Carmelites

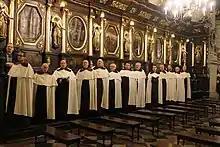
Carmelites of the ancient observance in choir (2020)

After the rise of Protestantism and the devastation of the French Wars of Religion, a spirit of reform renewed 16th–17th century France, as well as the Carmelite Order in France. In the late 16th century, Pierre Behourt began an effort to restore the state of the Province of Touraine, which was continued by the practical reforms of Philip Thibault. The Provincial Chapter of 1604 appointed Thibault the prior of the Convent in Rennes, and moved the Novitiate to Rennes, thereby ensuring that new members of the Province would be formed by the reform-minded friars. The Observance of Rennes advocated poverty, the interior life and regular observance as the antidote to the laxity and decadence into which religious life had fallen, in addition, incorporating currents of renewal from the Discalced Reform, the French School, and the Society of Jesus. Thibault is said to have wished to marry the spirit of the society with the Order of Carmelites as far as possible. One of the most renowned figures of the Reform was John of St. Samson, a blind lay brother, highly regarded for his humility and exalted spiritual life. In 1612, Br. John was moved to the Convent at Rennes and, in addition to playing the organ, served as the instructor and spiritual director of the novices. Thus John of St. Samson became known as the "Soul of the Reform." Eventually, the Observance of Rennes spread to priories throughout France, Belgium, and Germany, and became known as the Touraine Reform, after the Province from which the movement originated.